2017 French legislative election

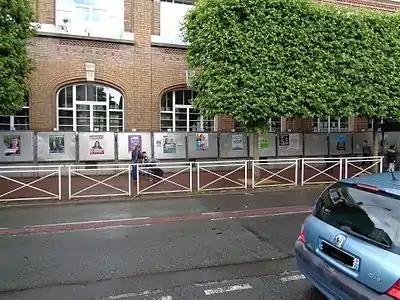
Official campaign posters in the Val-de-Marne's 5th constituency

La France Insoumise, the political movement launched by Jean-Luc Mélenchon, former co-president of the Left Party (PG) who ran as a presidential candidate in both 2012 and 2017, intended to run candidates in all 577 constituencies. In a list of 410 investitures published in mid-February, gender parity was maintained, 60% of candidates came from civil society, and the average age was only 43 years, with the youngest at 19 years old. Candidates were selected after the national committee reviewed online applications of prospects.